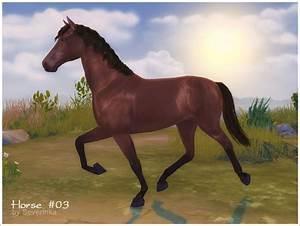
horse